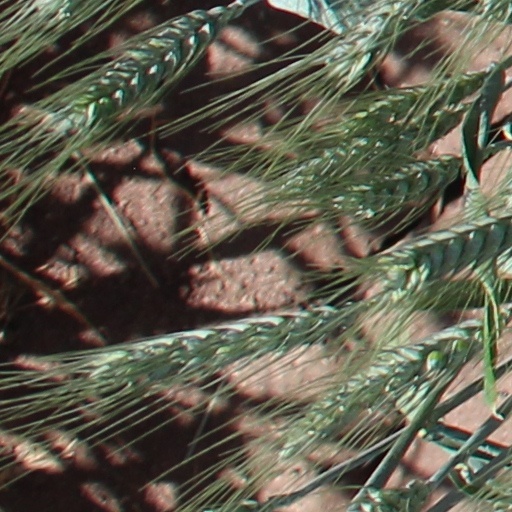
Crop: wheat